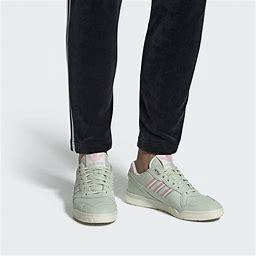
Brand: Adidas
Model: A R